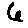
Label: 6